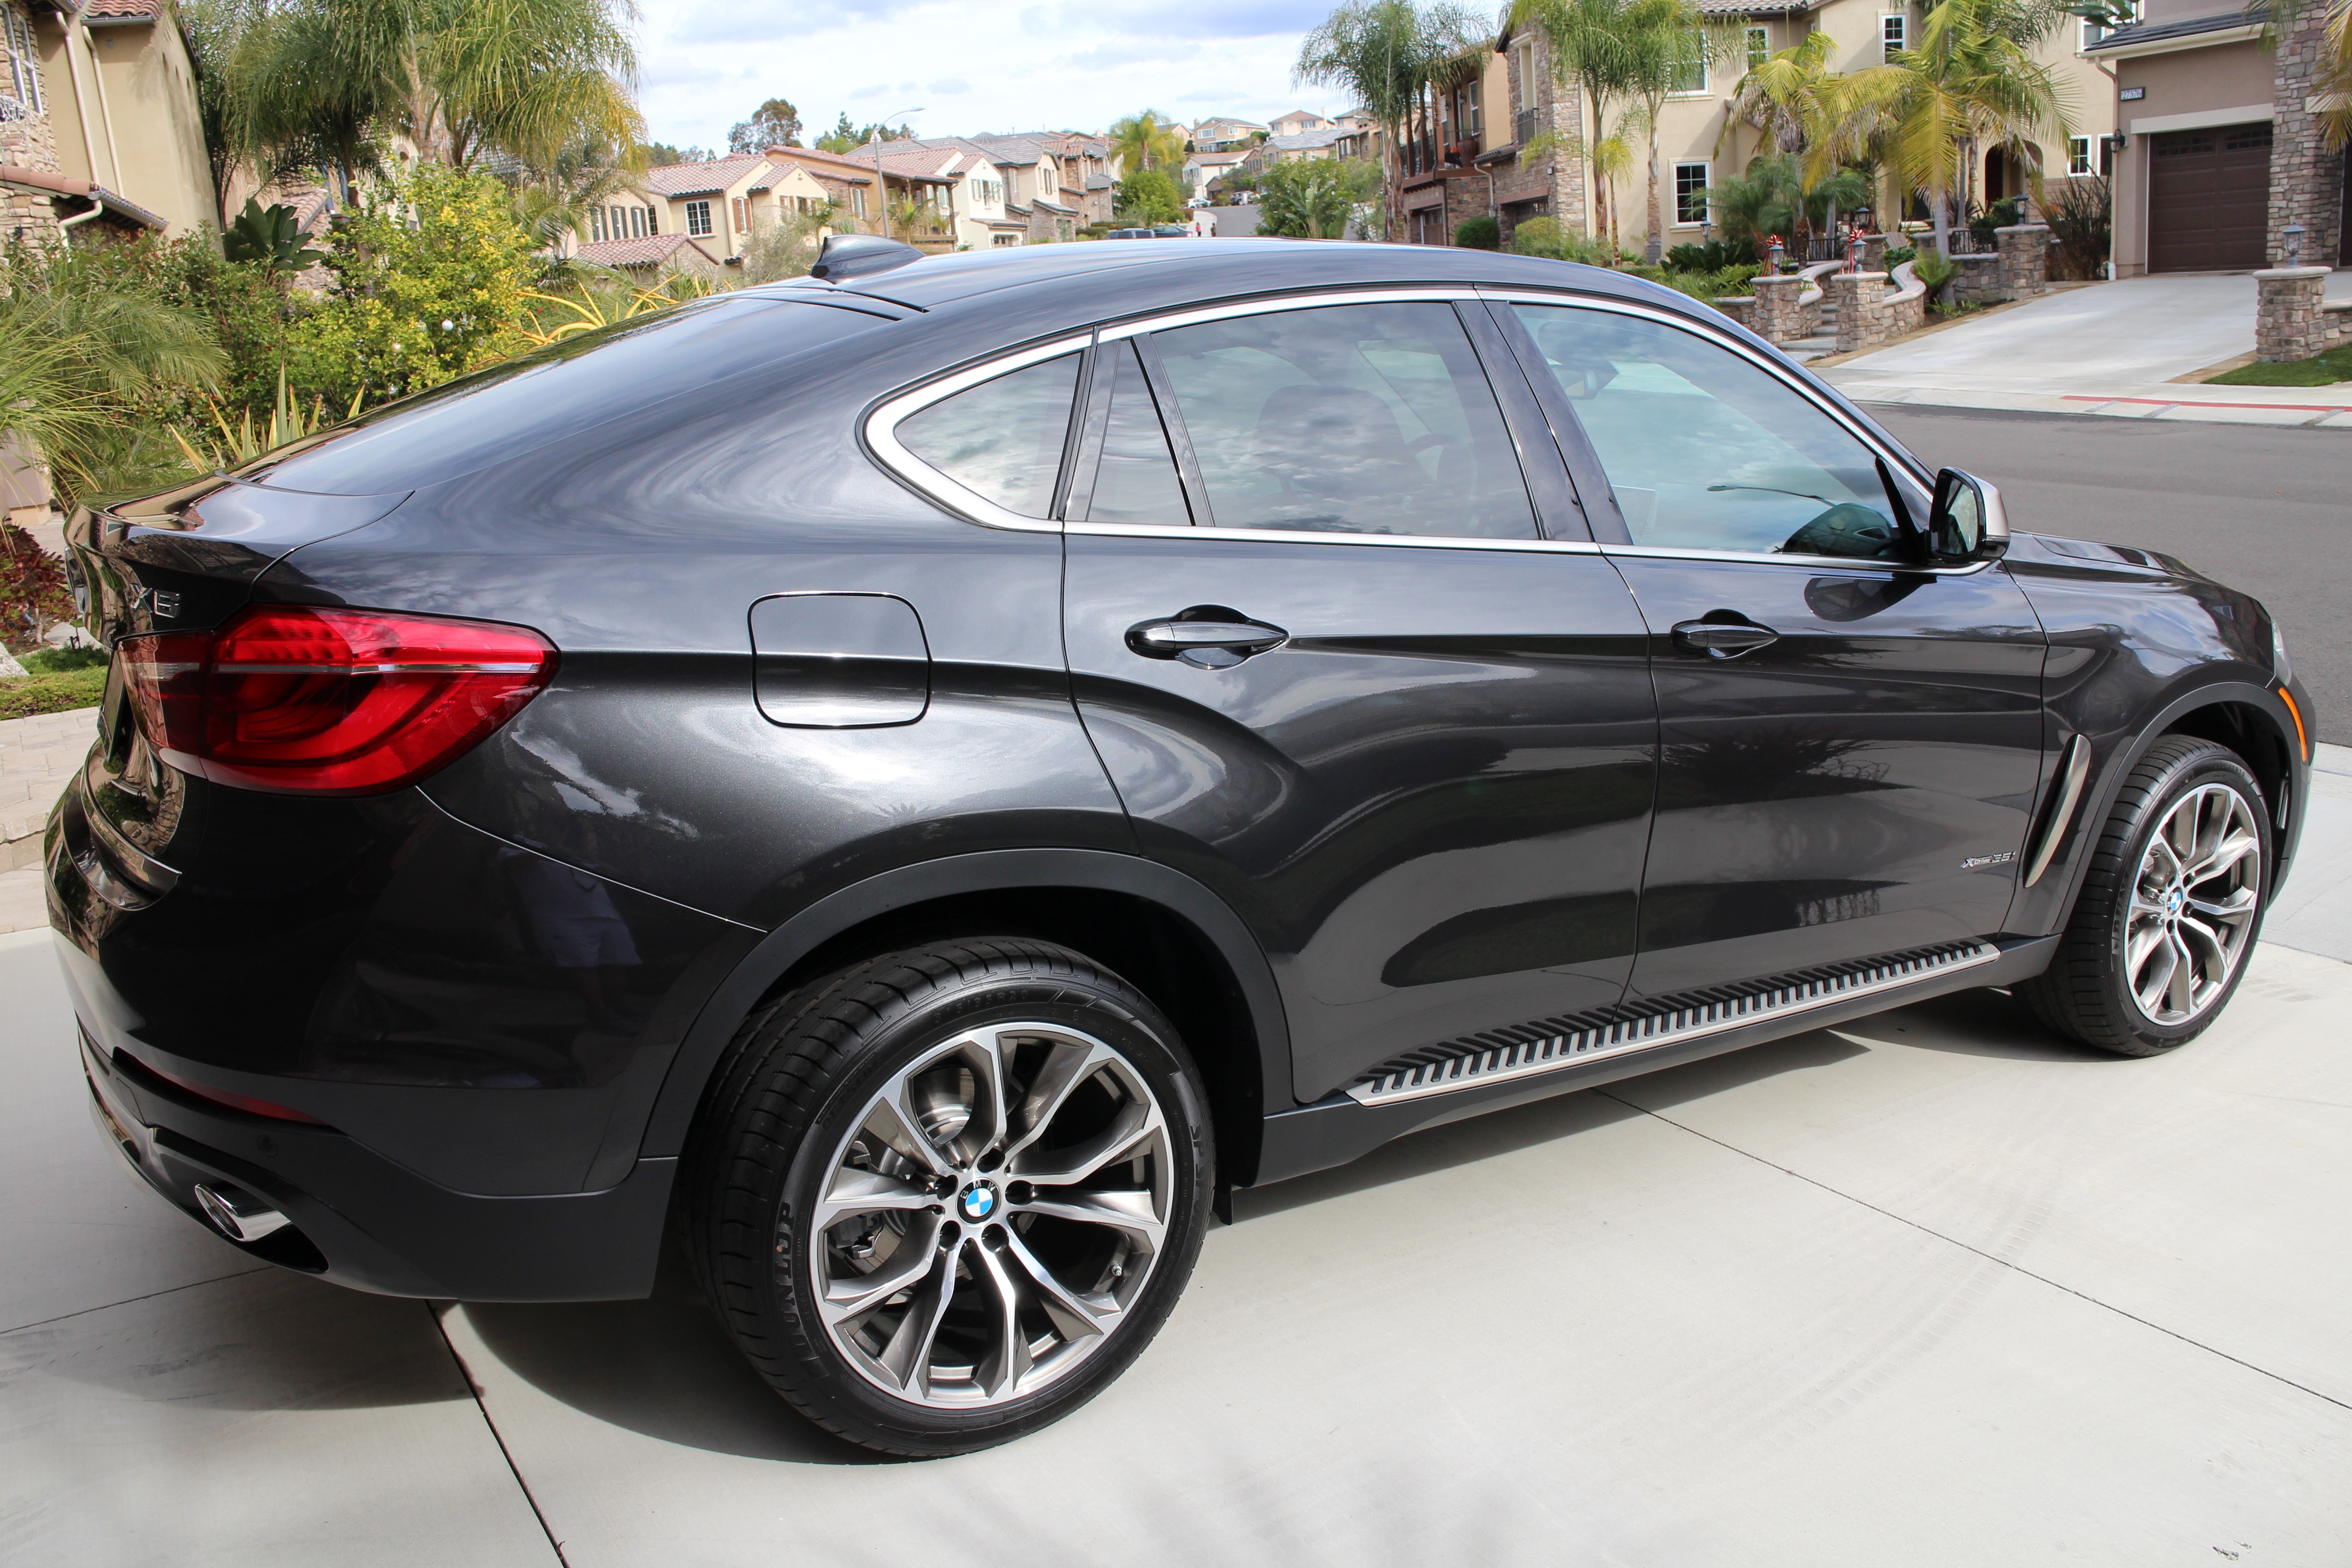
car, wheel, automobile, vehicle, bmw, sport utility vehicle, land vehicle, automobile make, automotive exterior, automotive design, luxury vehicle, executive car, compact sport utility vehicle, crossover suv, bmw x6, bmw concept x6 activehybrid, bmw x1